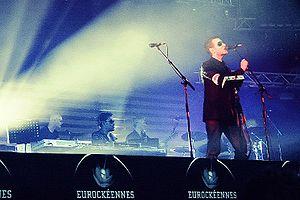
Massive Attack aux Eurockéennes 2008